Lech-Lecha

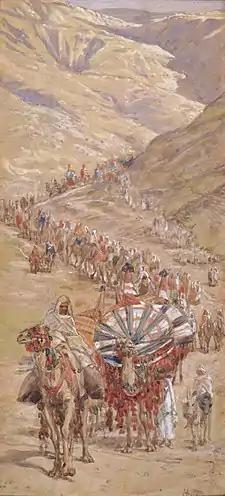
The Caravan of Abram (watercolor circa 1896–1902 by James Tissot)

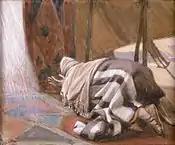
God's Promises to Abram (watercolor circa 1896–1902 by James Tissot)

Joshua 24:2 reports that Abram's father Terah lived beyond the River Euphrates and served other gods.